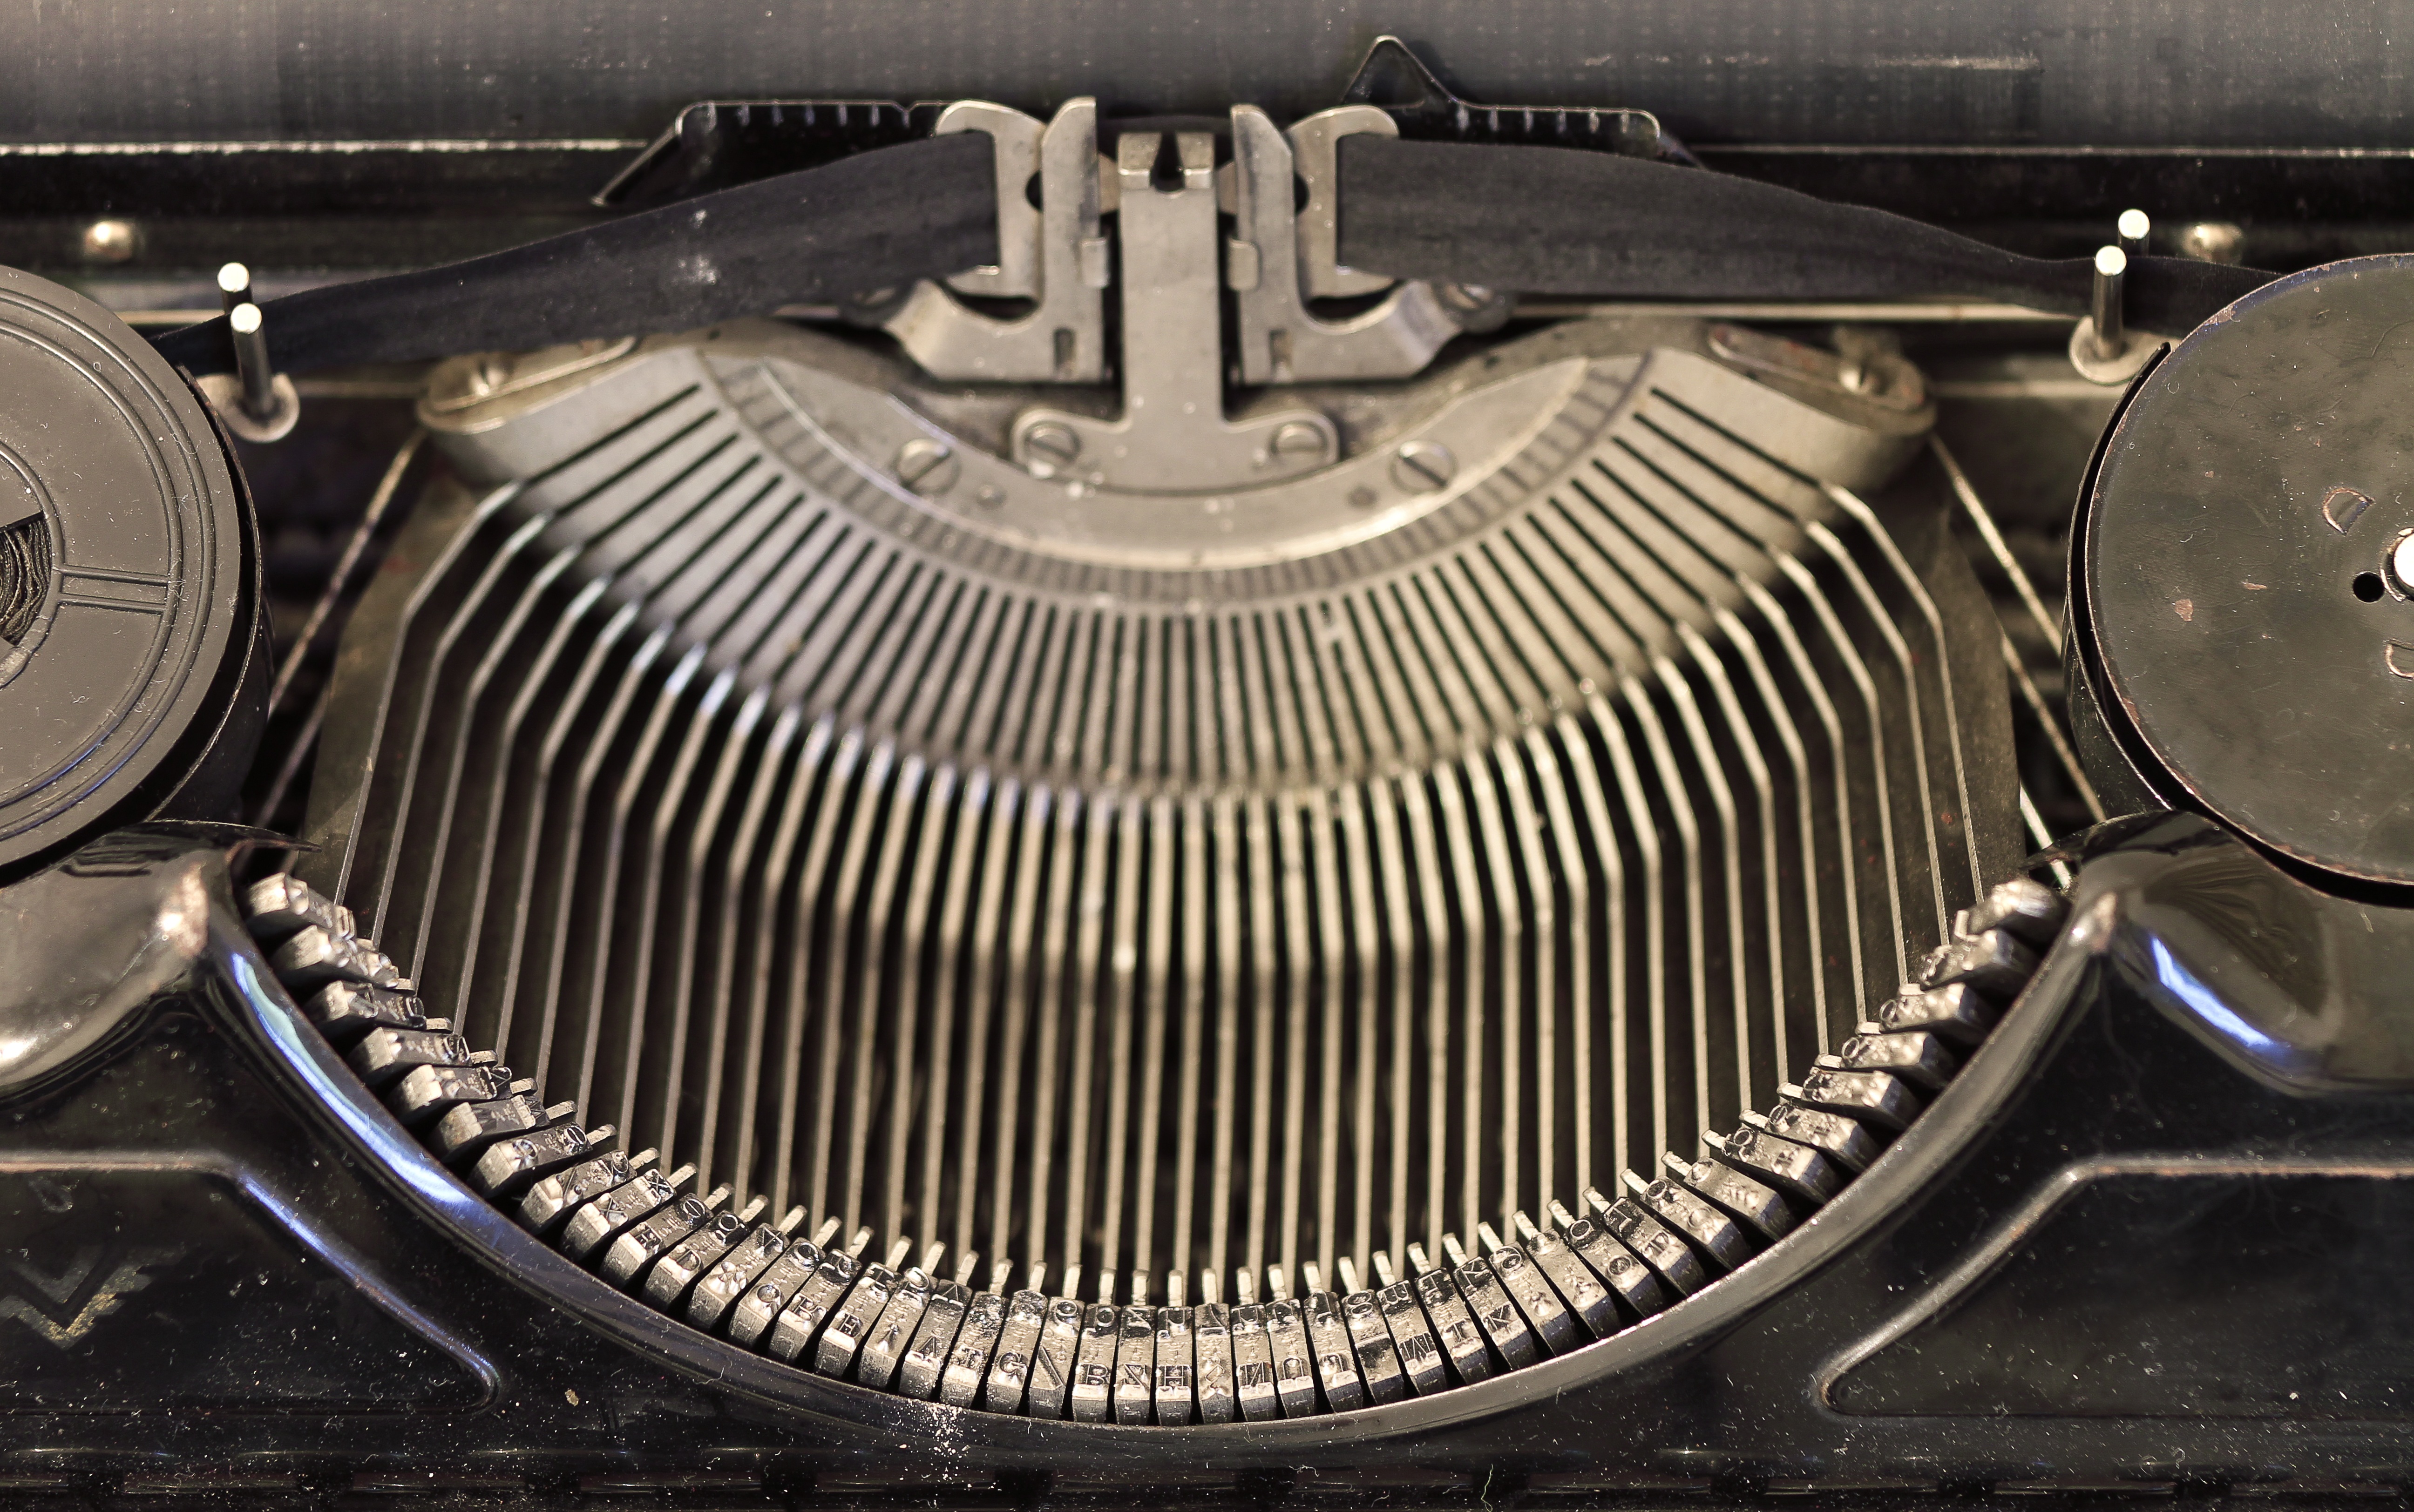
writing, typing, novel, creative, keyboard, vintage, antique, retro, old, typewriter, equipment, letter, key, metal, machine, nostalgia, dirty, writer, black, write, type, literature, mechanical, text, inspiration, style, story, author, secretary, fashioned, portable, old fashioned, typescript, office equipment